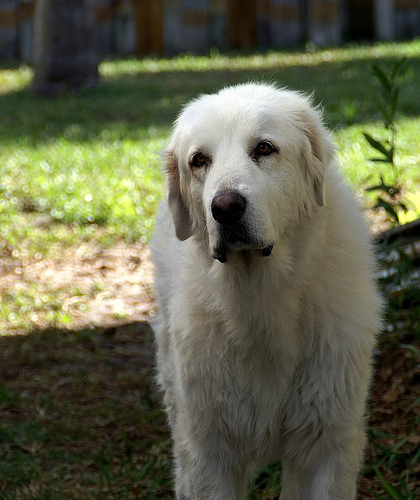
Breed: great pyrenees